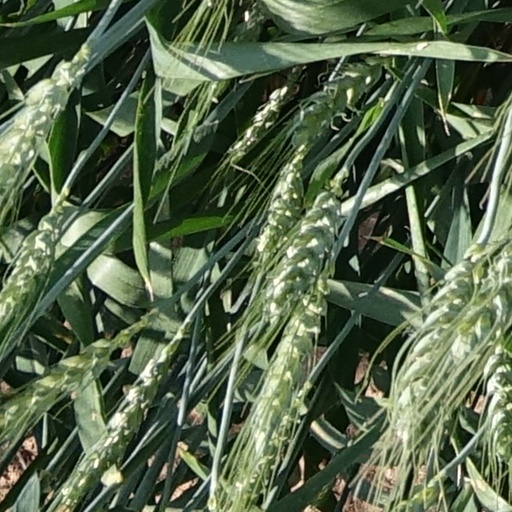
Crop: wheat